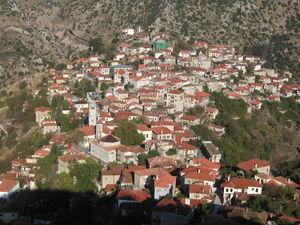
La Métropole de Gortyne et Mégalopolis est un évêché de l'Église orthodoxe de Grèce situé au centre du Péloponnèse. Elle a deux sièges : Dimitsana l'été et Mégalopolis l'hiver.